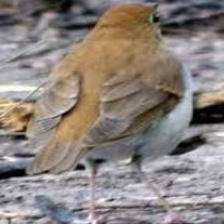
Species: VEERY
Scientific name: CATHARUS FUSCESCENS